Cook Islands Local Defence Force

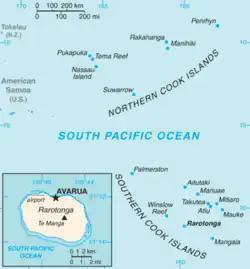
The Cook Islands, showing Rarotonga, the most populous island

Following the British Empire's entry into World War II in September 1939, Cook Islanders began to take notice of the conflict. Less than two weeks after the British entry into the-then European theatre of the war, a local resident made a report on the island's defenses and drew up a list of likely targets. Though the islands were remote and had relatively minor strategic value, the report noted that the islands could be attacked by a hostile nation seeking to disrupt the isolated radio station present on the islands. The report recommended the formation of a 100-strong volunteer force made up from local islanders and commanded by NCOs with experience from the previous world war. The garrison force would be supplied by New Zealand colonial forces. This 1939 defensive report was not fully acted upon, but was raised in August 1940 during early discussions with the New Zealand government on the potential defense of the islands.